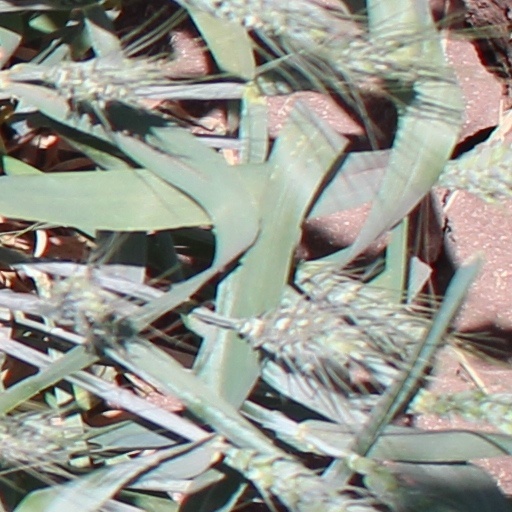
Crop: wheat